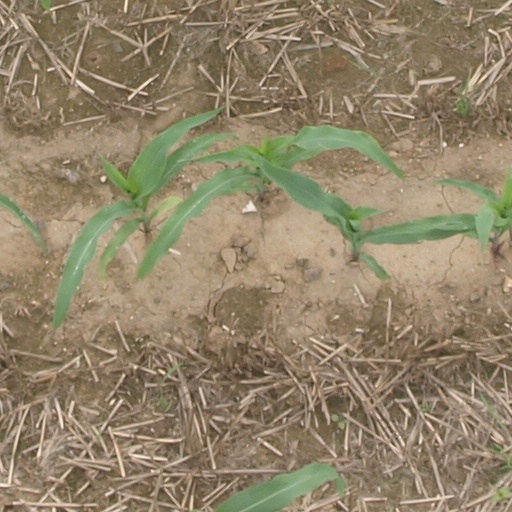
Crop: maize; corn